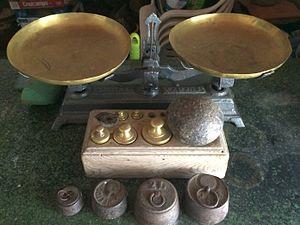
Les poids, quelquefois appelés pesons, sont les accessoires de différents matériaux employés conjointement à une balance pour déterminer la masse, soit réaliser la pesée d'un objet, d'une chose, d'un corps. En termes scientifiques, on les appelle « masses marquées ».